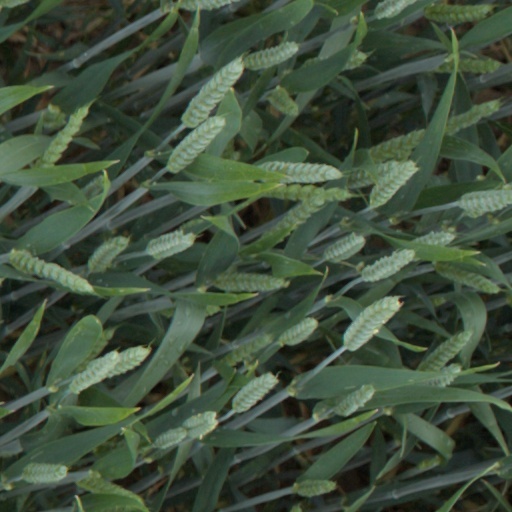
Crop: wheat